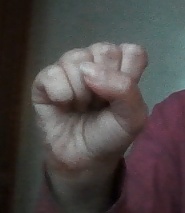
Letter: saad